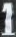
Number: 1